Fuxing Road, Beijing

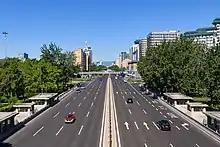
Fuxing Road west of Gongzhufen

Fuxing Road is a road in western Beijing, China, forming part of the extended Chang'an Avenue.